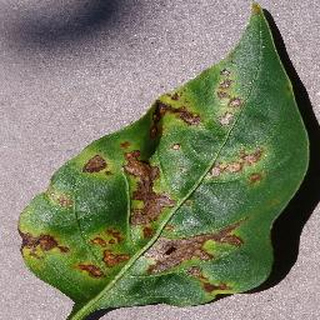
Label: bell_pepper_bacterial_spot